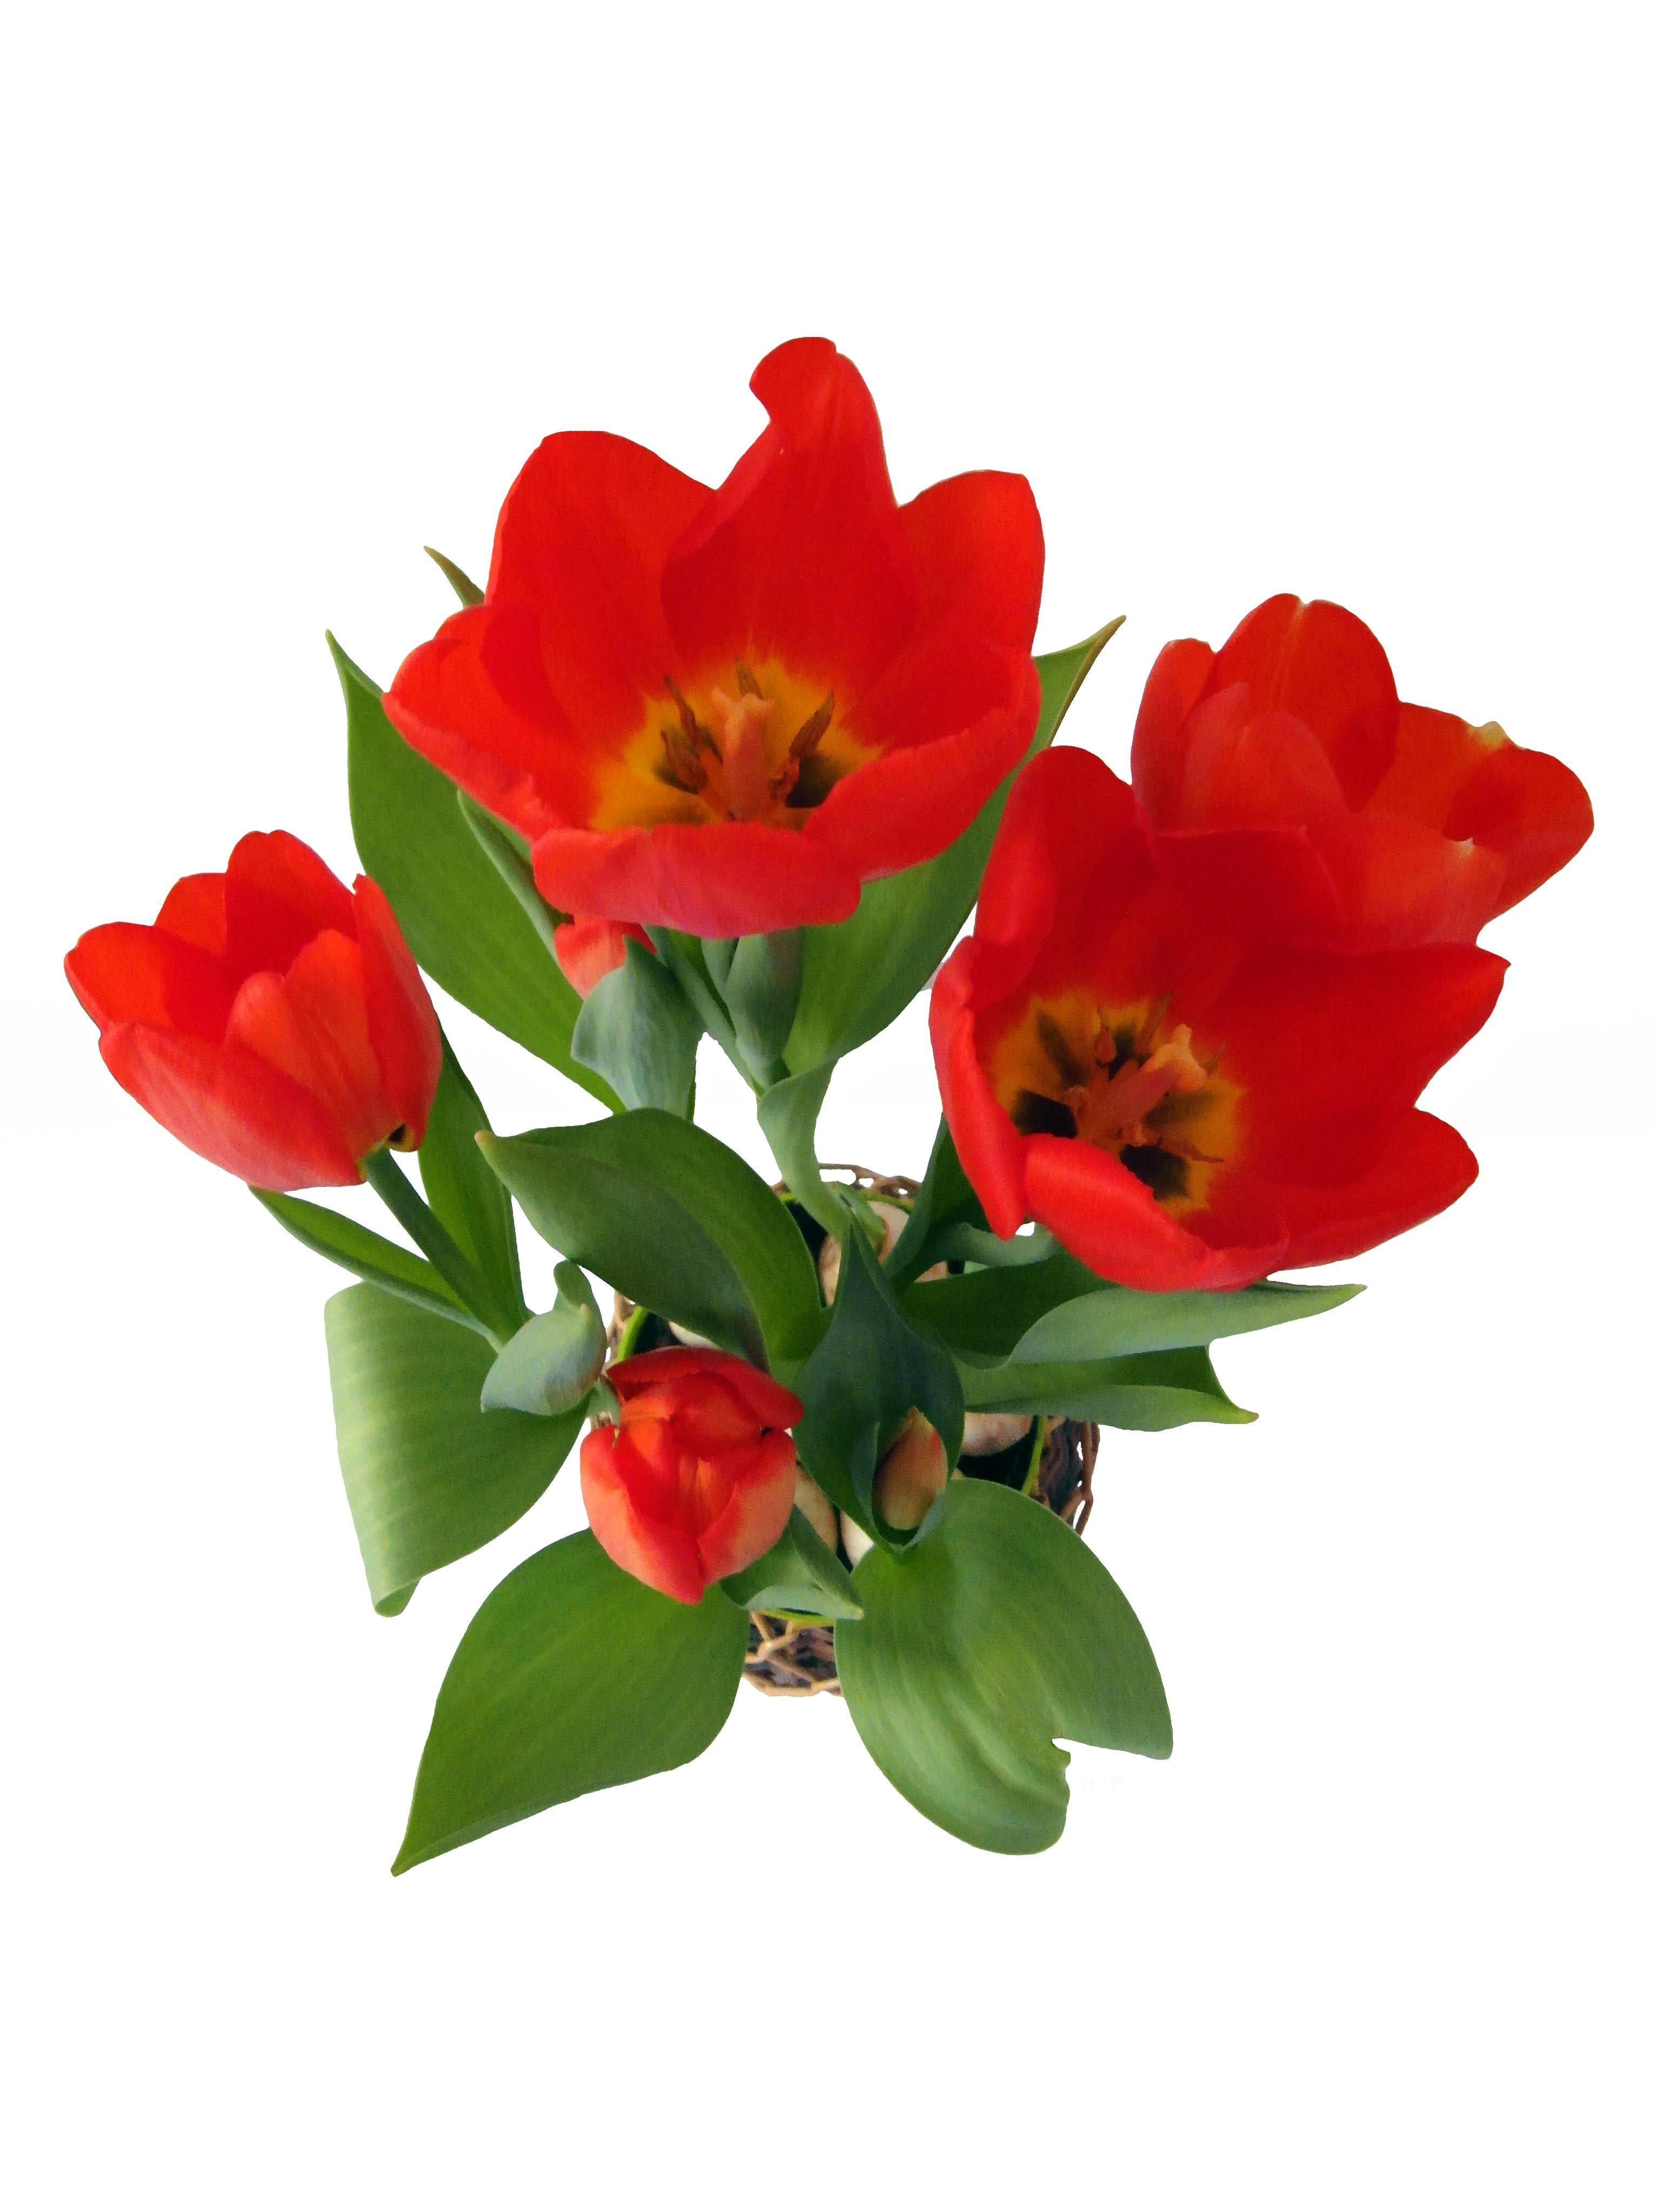
blossom, plant, flower, petal, bloom, isolated, tulip, spring, red, holland, strauss, floristry, onions, flowering plant, flower bouquet, cut flowers, peruvian lily, land plant, alstroemeriaceae